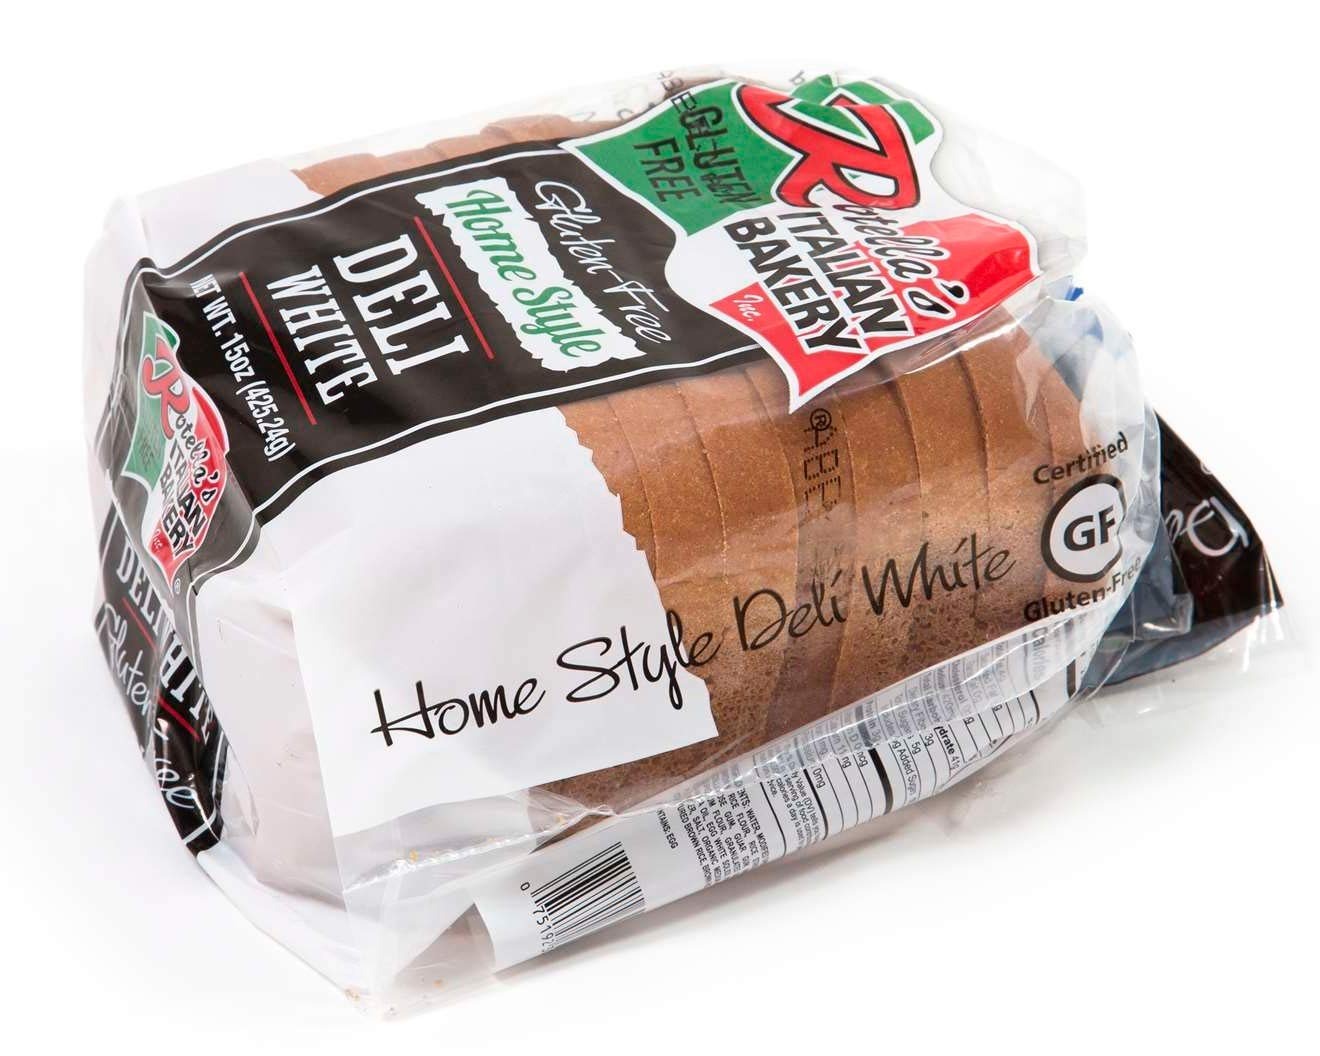
Item Name: Rotellas White Homestyle Bread, 8 inch - 12 per case.
Bullet Point: Kosher, Country of Origin: United States
Product Description: Bread Loaf
Value: 12.0
Unit: Count

Price: 151.65